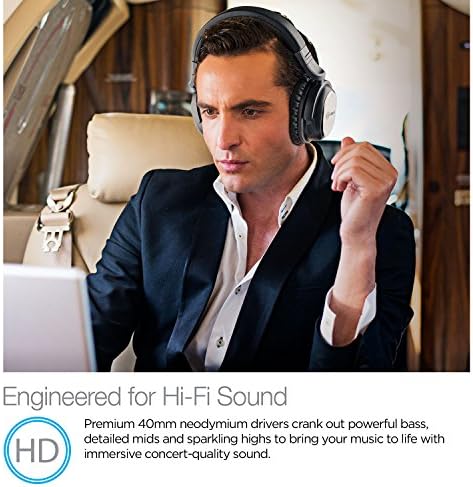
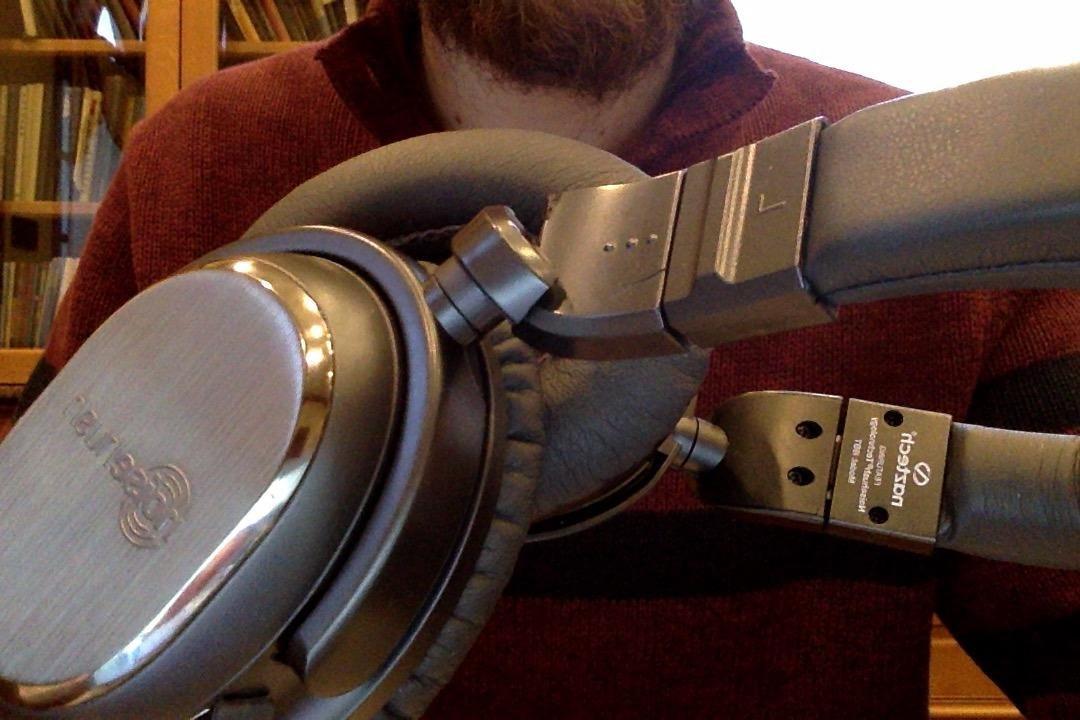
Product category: headphones
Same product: yes